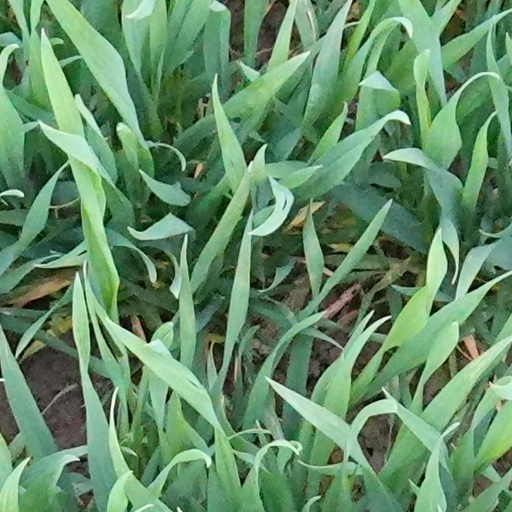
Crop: wheat